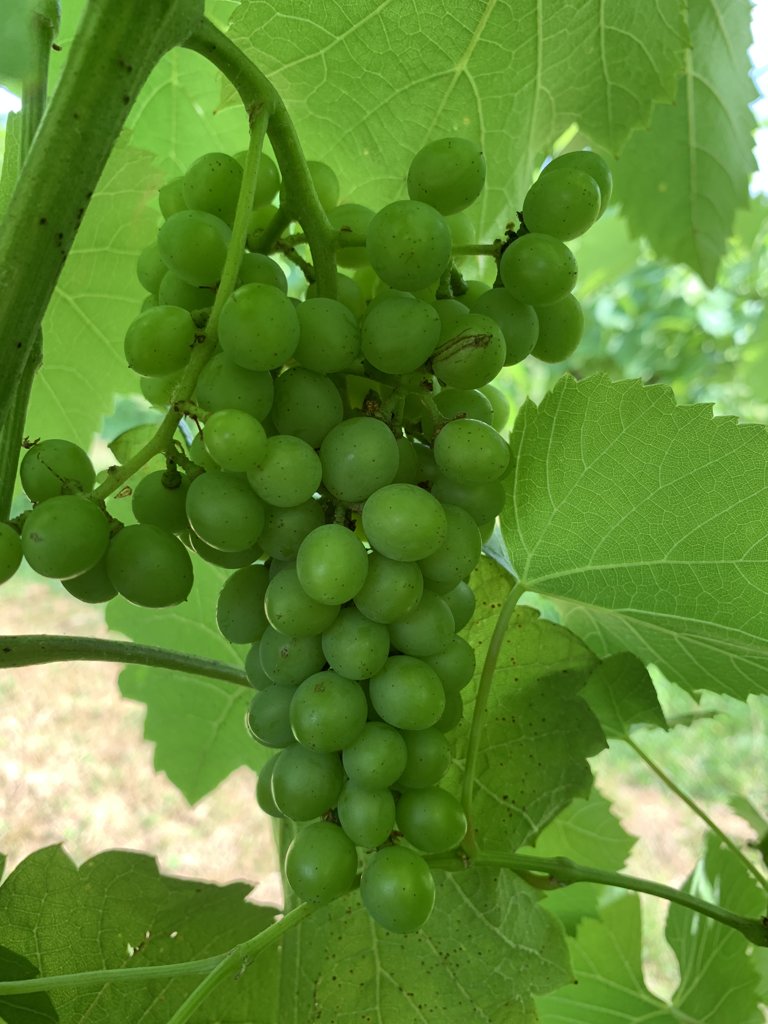
Berries visible: 81
Grape clusters: 1